Charles Edmonds

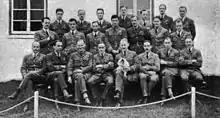
Staff and students at the first RAF Staff College course, 7 December 1922.(Edmonds, front row, 4th from right.)

Edmonds was one of the first instructors at the Staff College, which was opened under the command of Air Commodore Robert Brooke-Popham. The Directing Staff also included Air Commodore Robert Clark-Hall, Group Captain Philip Joubert de la Ferté, Wing Commander Wilfrid Freeman, and Squadron Leader Bertine Sutton, while the first class of students included Wing Commanders Jack Baldwin and Richard Peirse, Squadron Leaders Conway Pulford, Keith Park, Wilfred McClaughry and Charles Portal, and Flight Lieutenants Eric Betts, Harold Kerby and John Cole-Hamilton. Edmonds won the R. M. Groves Memorial Essay prize for his paper on "A Forecast of Aerial Development" in June 1922, and on 12 December 1923, by arrangement with the Royal Aeronautical Society, presented a paper before the Royal United Service Institution on the subject of "Air Strategy".